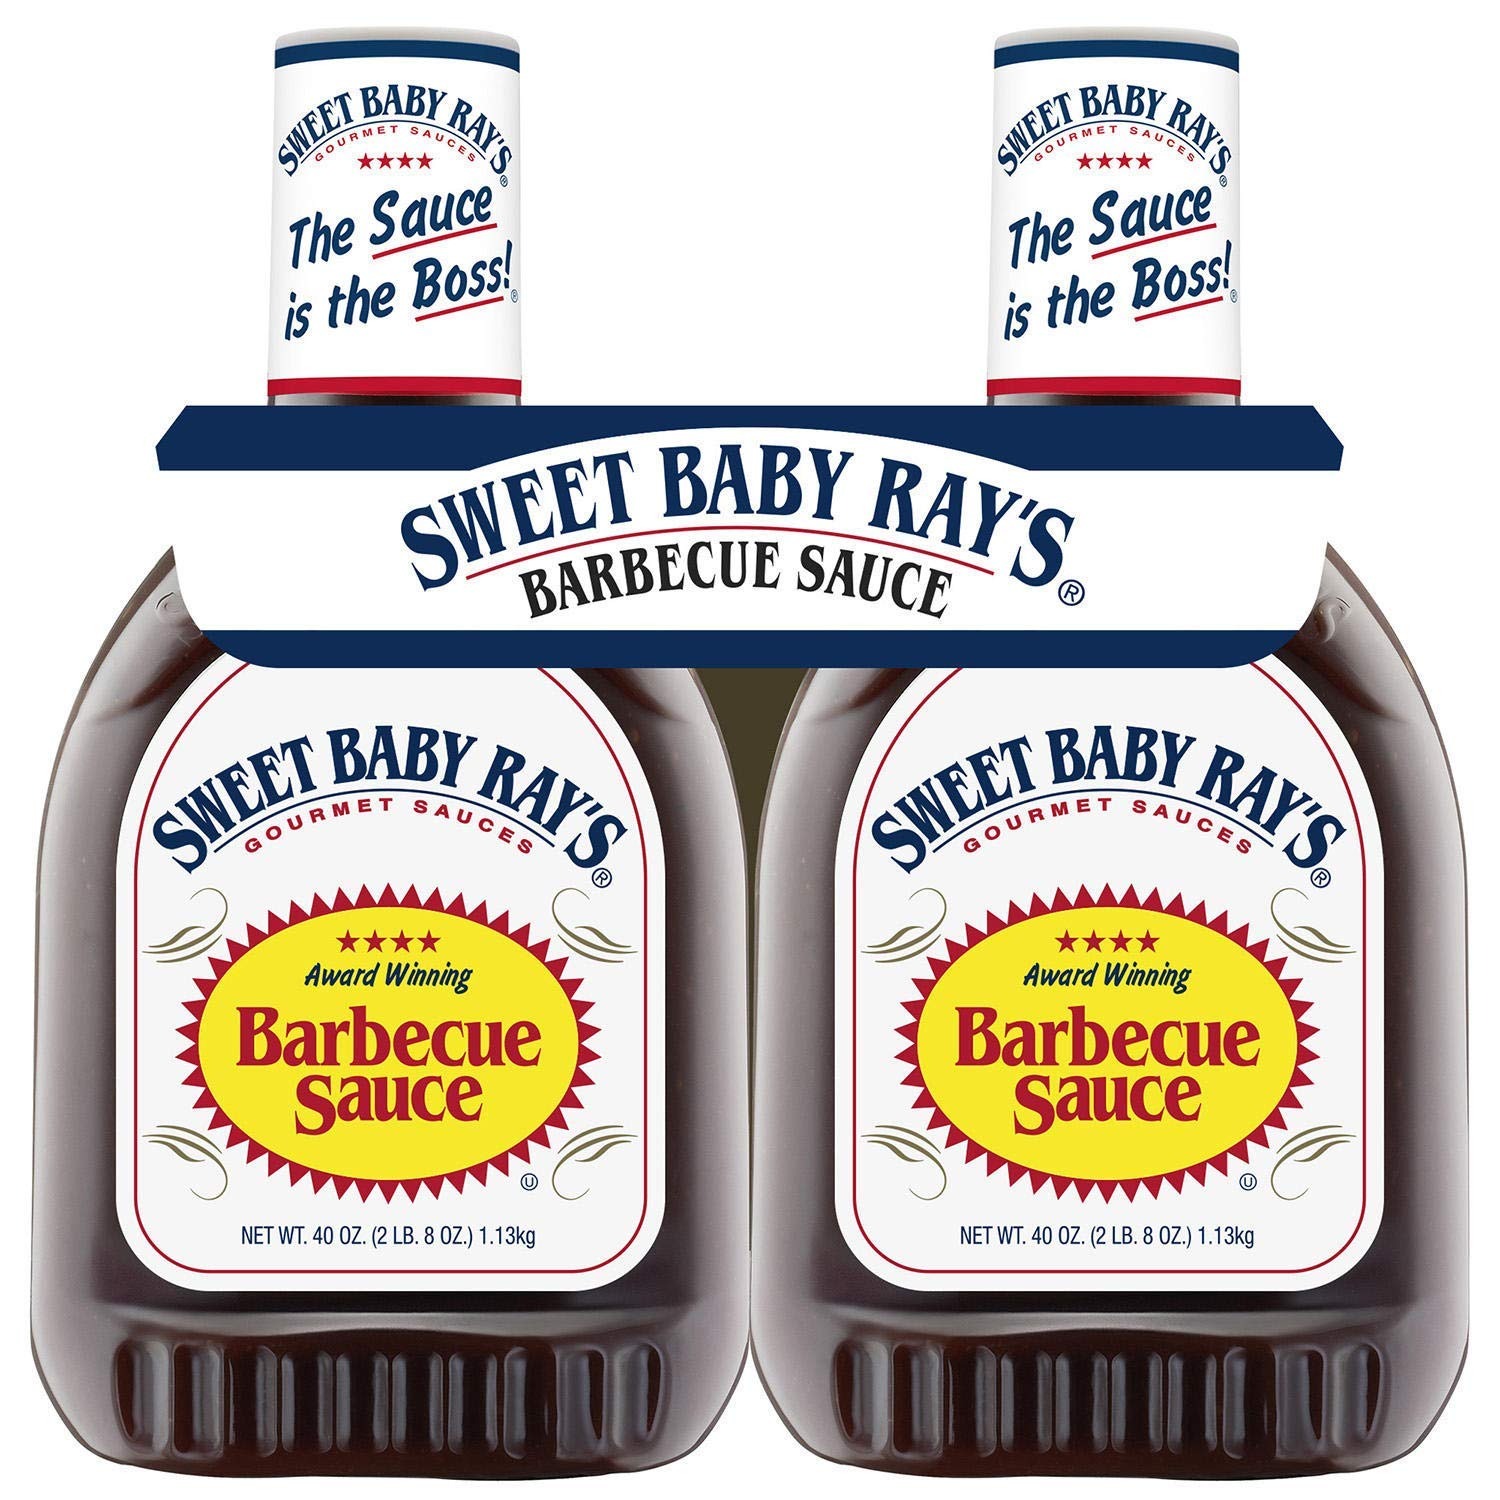
Item Name: Sweet Baby Ray's Barbecue Sauce (40 oz. bottle, 2 pk.) - SET OF 2
Value: 2.0
Unit: Count

Price: 7.485